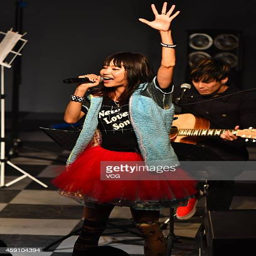
pop artist performs on the stage during her live